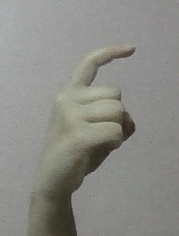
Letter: ra